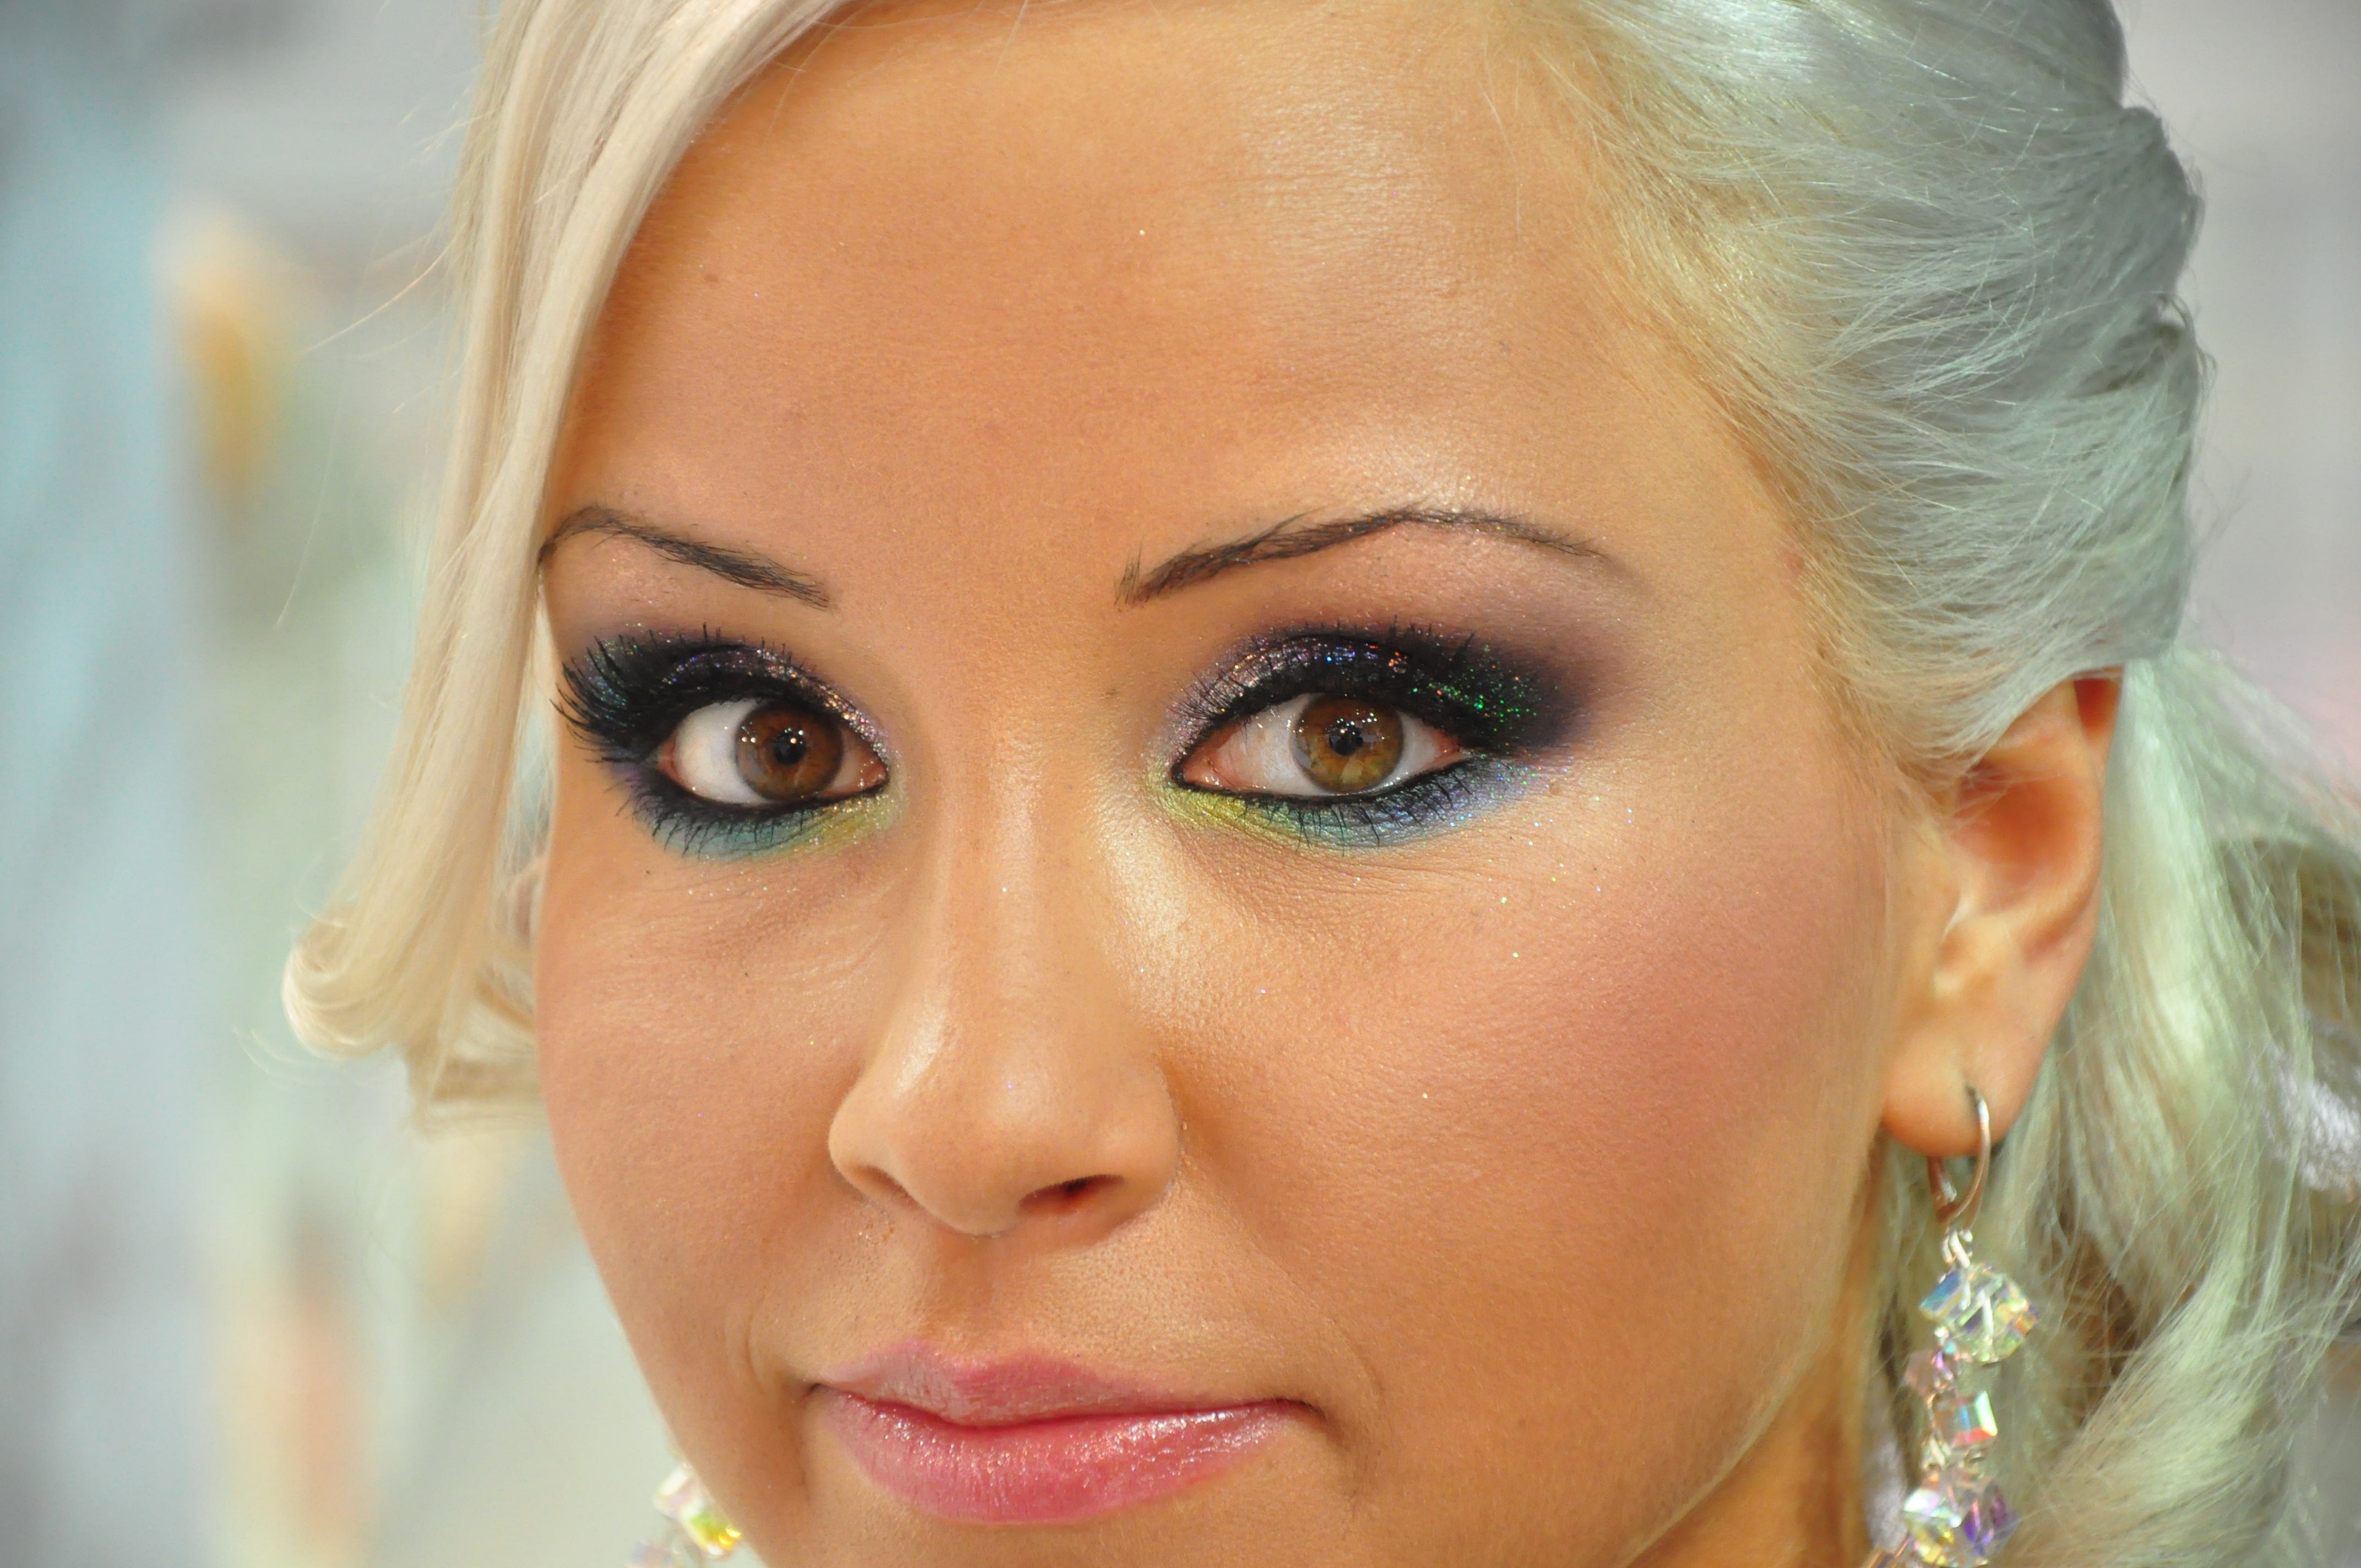
people, girl, hair, portrait, model, color, fashion, lip, hairstyle, eyebrow, mouth, long hair, eyelash, close up, human body, face, nose, cheek, women, eye, head, skin, beauty, blond, organ, brown hair, the person, supermodel, eyelash extensions